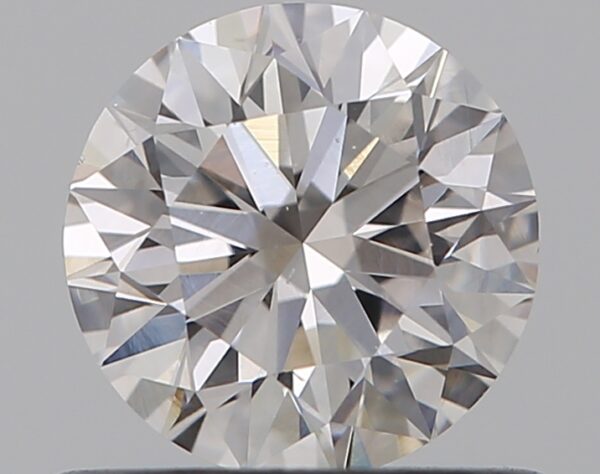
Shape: round
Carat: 0.6
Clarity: VS2
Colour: I
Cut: EX
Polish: EX
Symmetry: EX
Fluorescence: F
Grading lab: GIA
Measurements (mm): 5.37 x 5.4 x 3.35